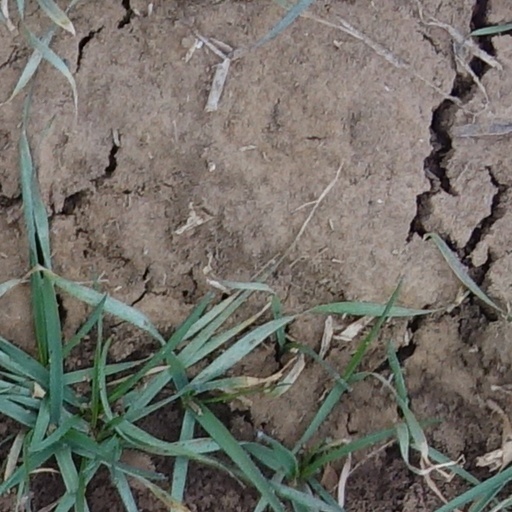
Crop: wheat